Gummy bear

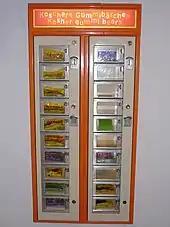
Vending machine for kosher bears at the cafeteria of the Jewish Museum Berlin

The traditional gummy bear is made from a mixture of sugar, glucose syrup, starch, flavoring, food coloring, citric acid and gelatin. However, recipes vary, such as organic candy, those suitable for vegetarians or those following religious dietary laws.